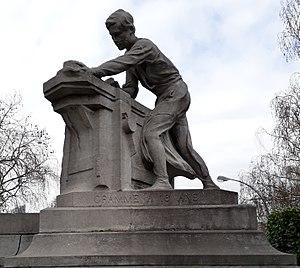
Le square Gramme est un parc et une place de la ville de Liège situés à Fétinne dans le quartier administratif des Vennes.
Zénobe Gramme est un électricien belge, à qui l'on doit une amélioration d'un générateur électrique à courant continu appelé dynamo Gramme ou machine de Gramme.